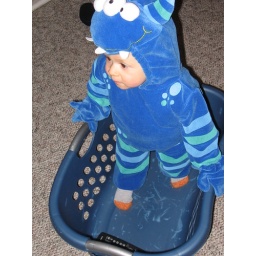
Standing in the clothes basket